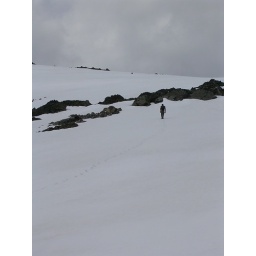
Patrick walking up hillSan Francisco State volcanology class field trip to Obsidian Dome in Northern California during May 2005.